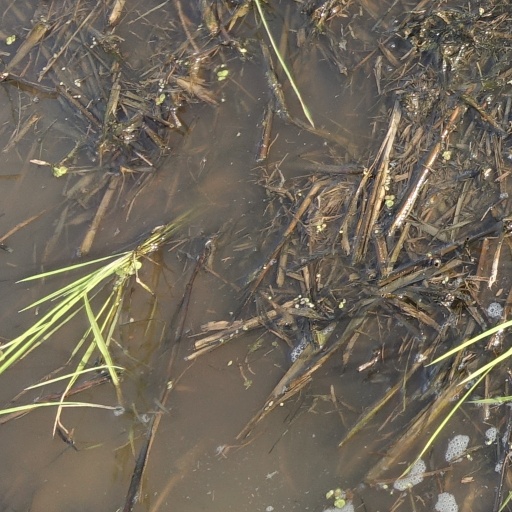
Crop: rice